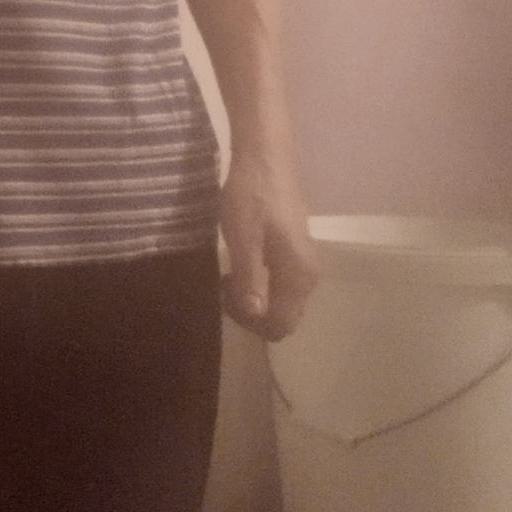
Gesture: no_gesture